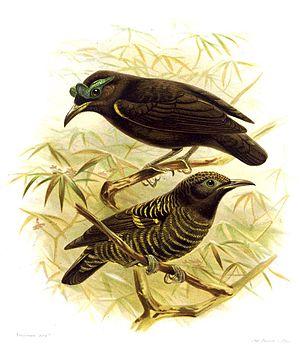
Philepitta castanea (Philépitte veloutée)